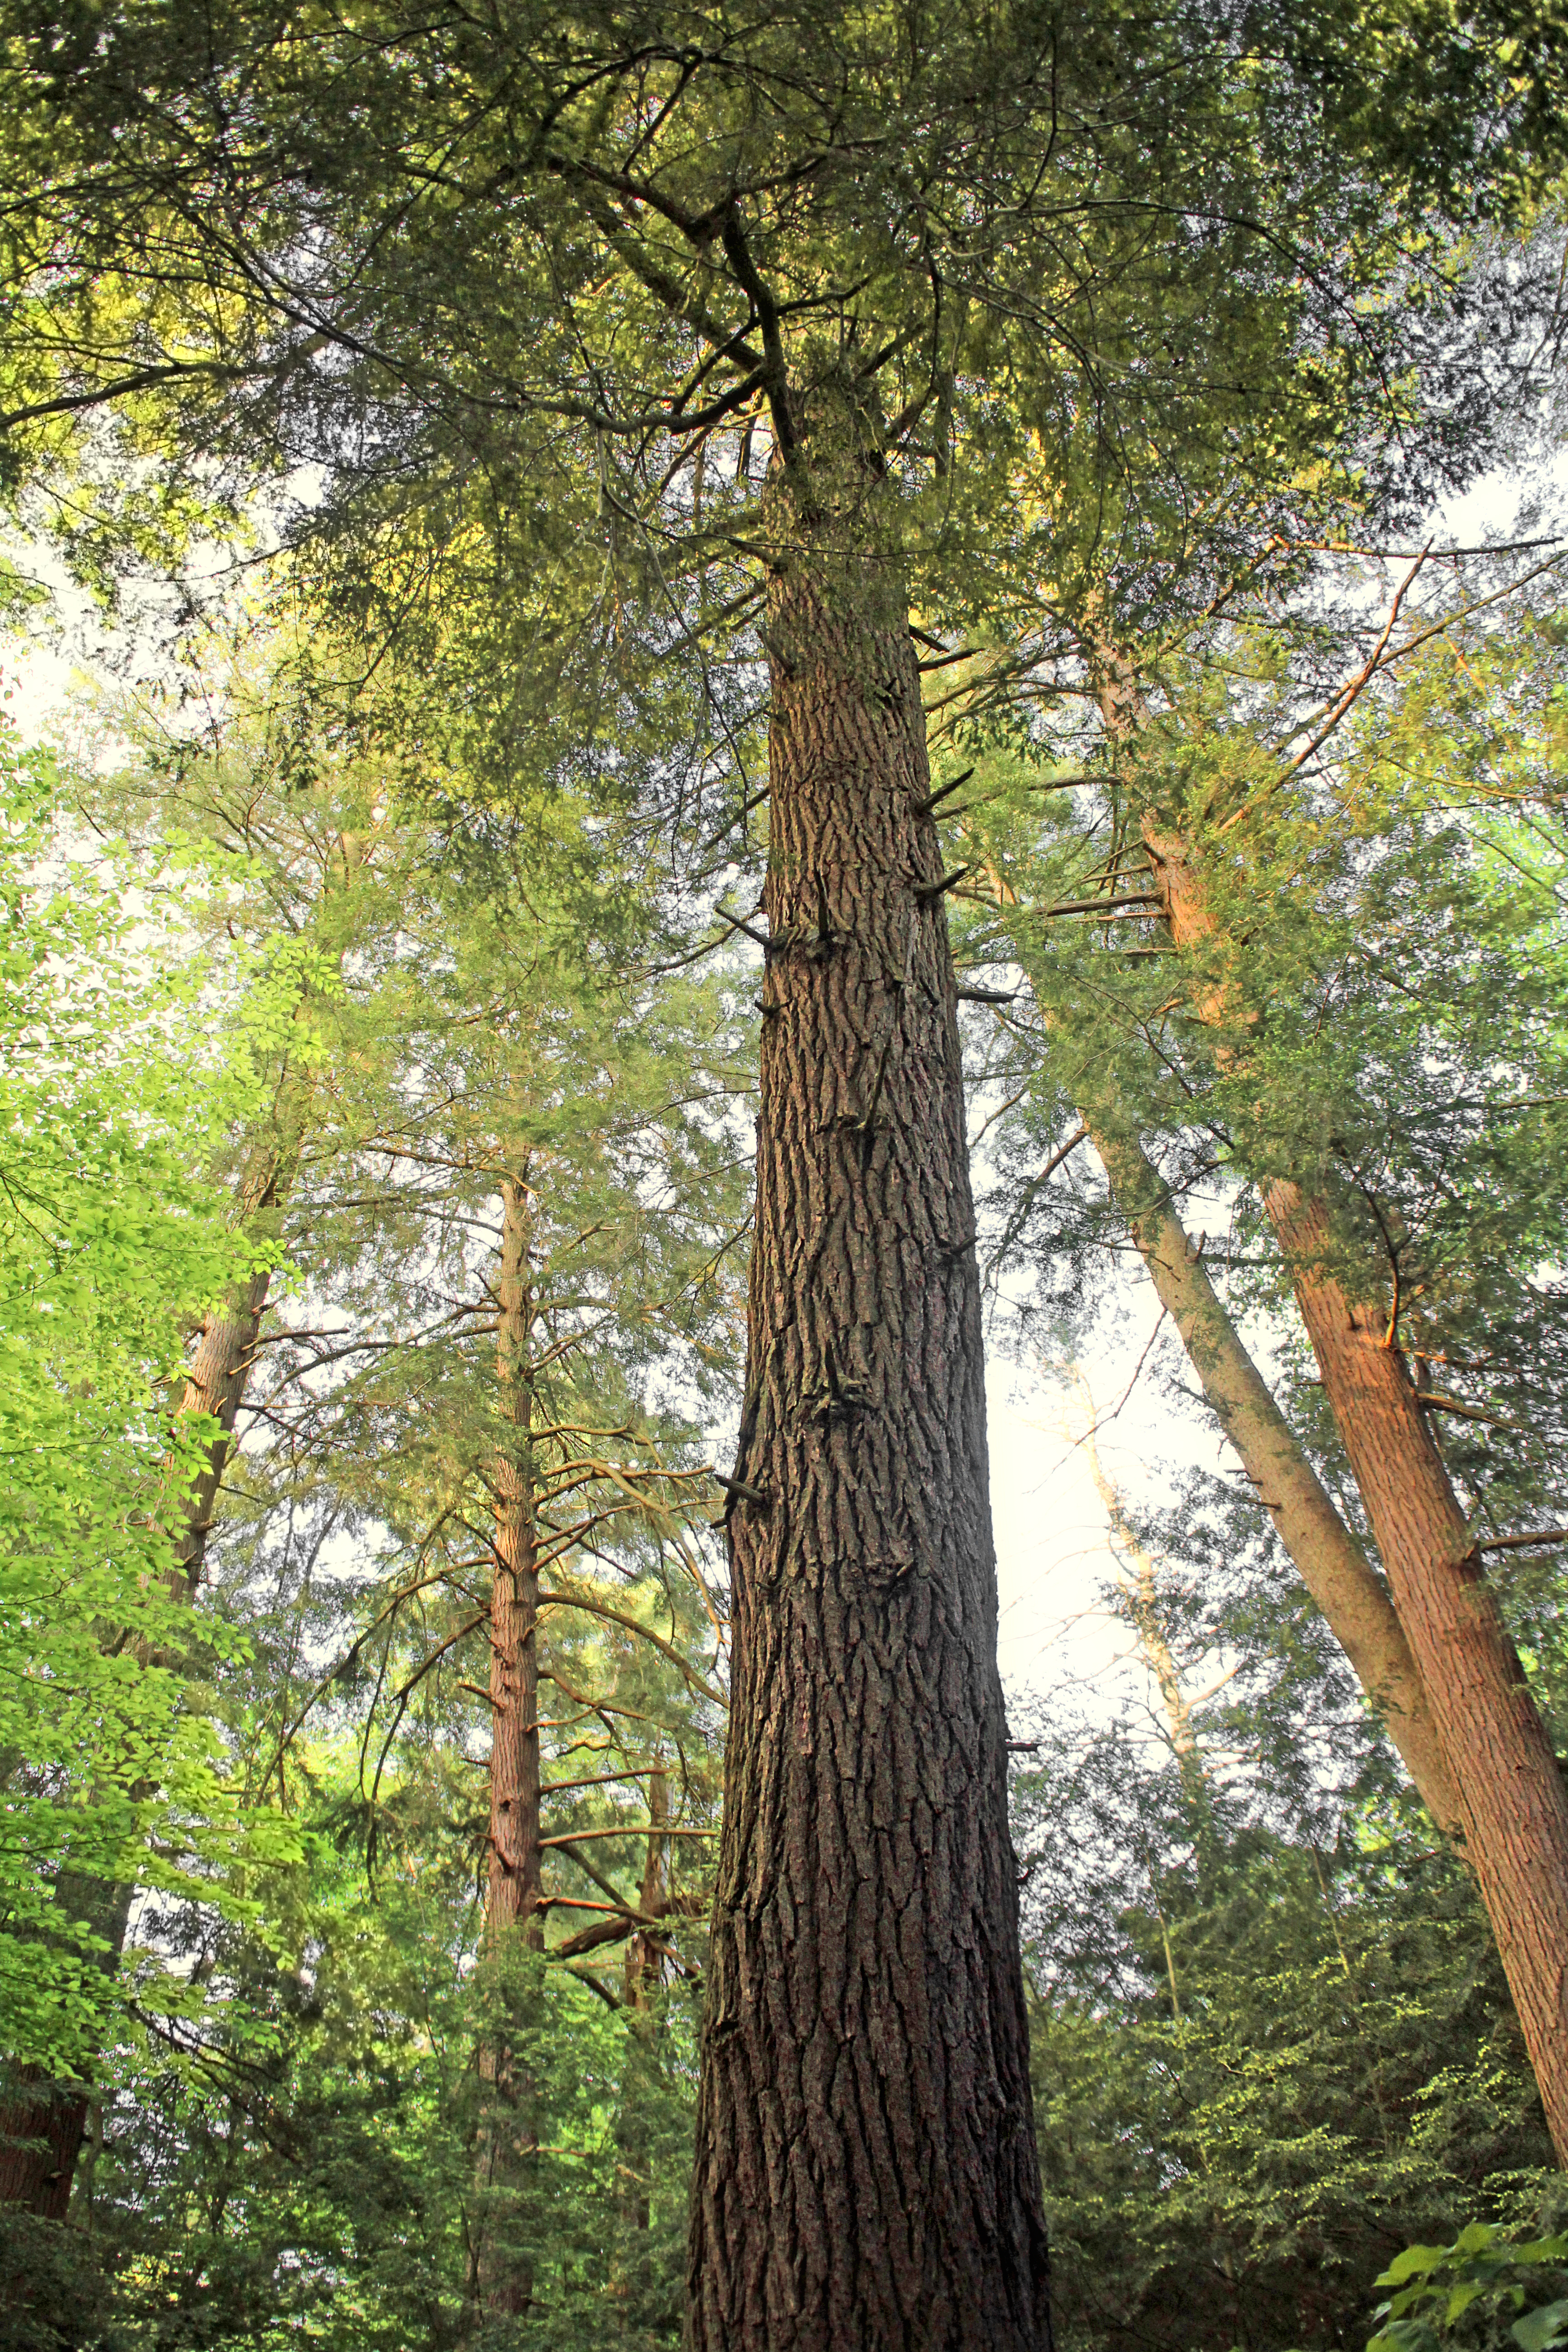
tree, nature, forest, branch, plant, hiking, sunlight, leaf, trunk, foliage, spring, canopy, autumn, botany, trees, leaves, creativecommons, coniferous, rainforest, deciduous, pennsylvaniawilds, hemlocks, easternhemlocks, tsugacanadensis, whitepines, easternwhitepines, pinusstrobus, trunks, pennsylvania, oldgrowthforest, americanbeeches, fagusgrandifolia, warrencounty, relictforest, grove, woodland, habitat, ecosystem, biome, old growth forest, natural environment, woody plant, temperate broadleaf and mixed forest, temperate coniferous forest, land plant